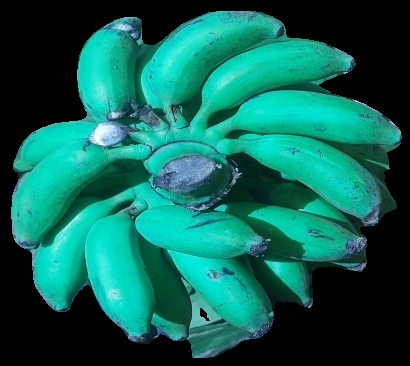
Variety: elakki-bale
Grade: grade3